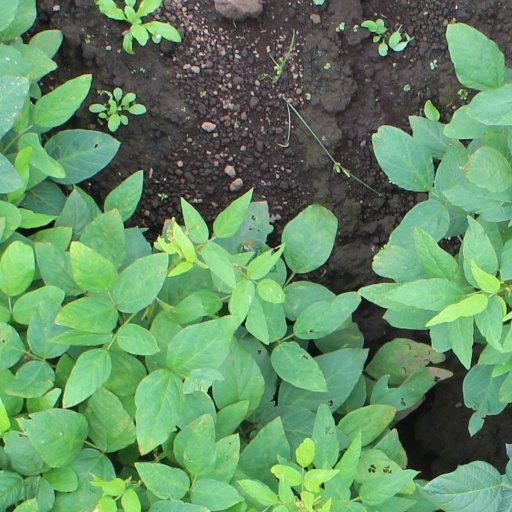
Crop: soybean